Assembly of Vizille

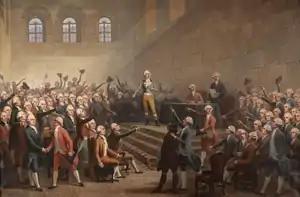
"Assembly of Vizille" by Alexandre Debelle, (Musée de la Révolution française).

The Assembly of Vizille or Estates General of Dauphiné was the result of a meeting of various representatives in Grenoble. Its purpose was to discuss the events of The Day of the Tiles, one of the first revolts preceding the French Revolution.